Madame de Sade

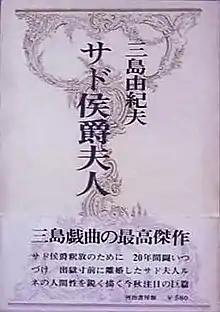
First edition (Japanese)

Madame de Sade is a 1965 play written by Yukio Mishima. It was first published in English, translated by Donald Keene by Grove Press and is currently out of print.